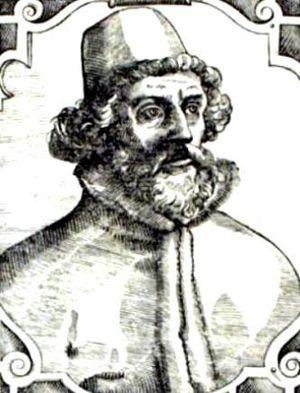
Théodore Gaza est un traducteur, philosophe et grammairien grec du XVᵉ siècle.